Rainham Hall

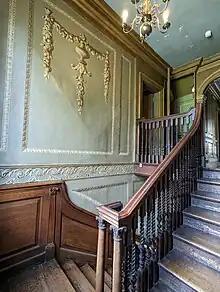
The staircase

During the Second World War, Rainham Hall was requisitioned for use as a nursery by Essex County Council. It continued to serve that purpose until 1954, allowing mothers to work outside the home. Despite being used as a nursery, the house was advertised as a country house open for tourist visits "upon application to the matron" in the early 1950s. Once the Essex County Council lease had expired, the house was leased by the National Trust to Walter Ison, an architectural historian and his wife Leonora Payne, an artist specialising in architectural illustration. They used it as their private residence until 1962, but did provide public tours on a limited weekly basis.